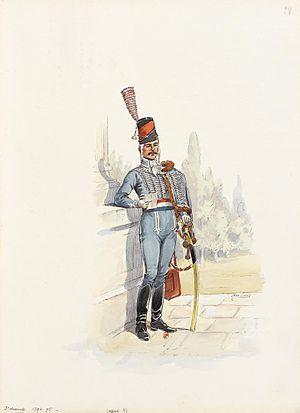
Officier du 3e Hussards (1794-1795)
Le régiment d'Esterhazy hussards est un régiment de cavalerie français d'Ancien Régime créé en 1764 devenu sous la Révolution le 3ᵉ régiment de hussards.